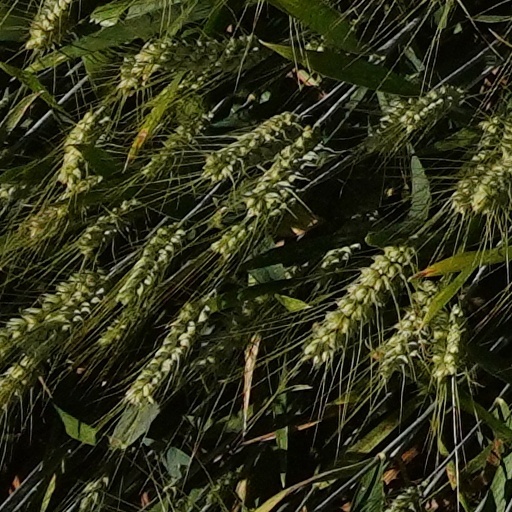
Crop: wheat